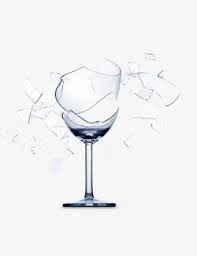
Label: glass